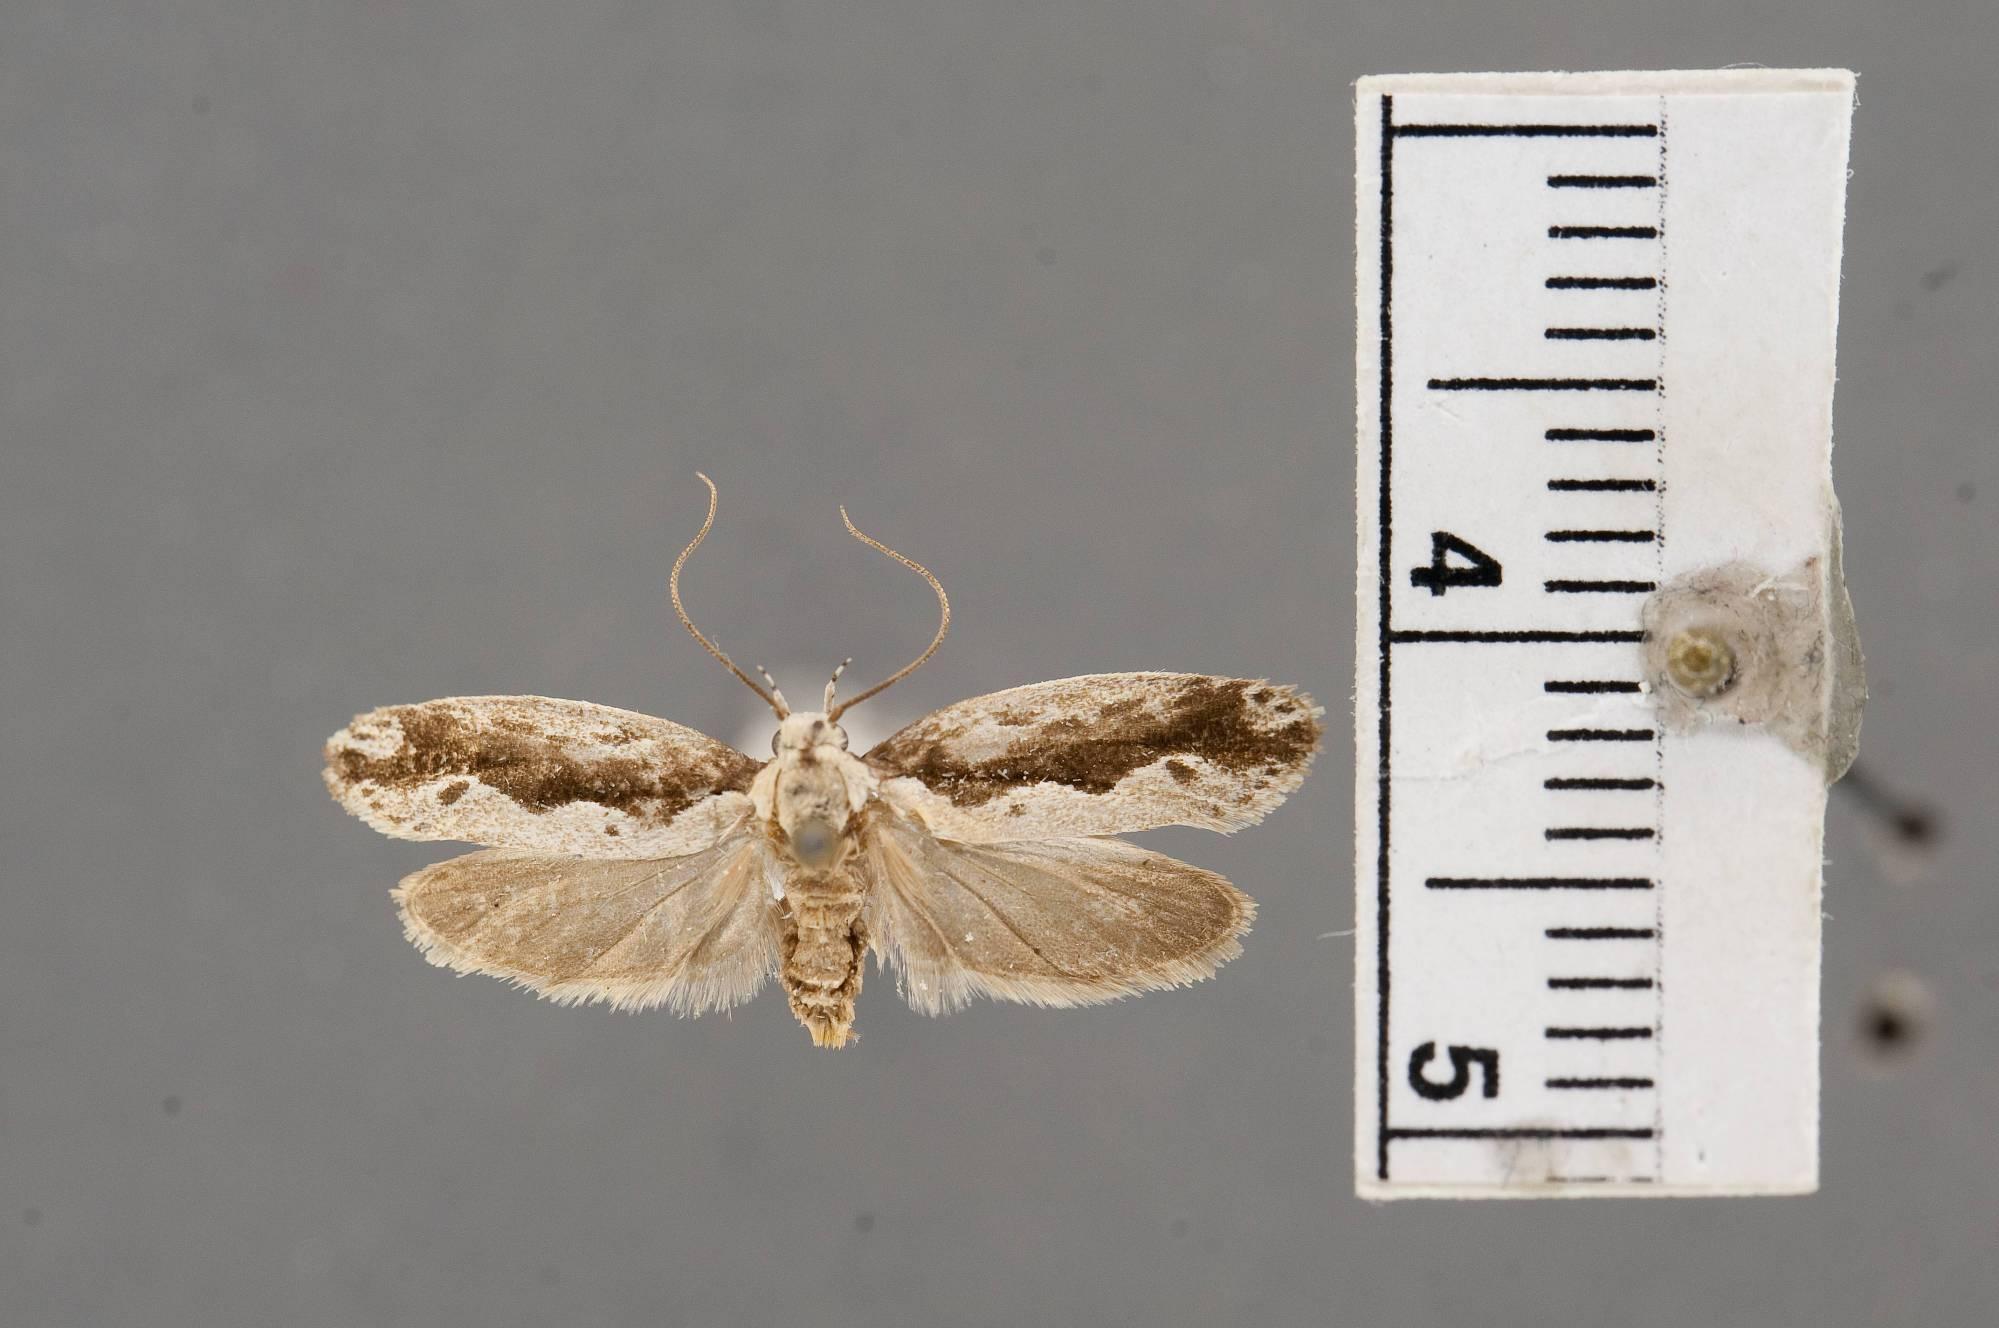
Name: Ethmia semiombra
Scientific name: Ethmia semiombra Dyar, 1902
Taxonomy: Animalia, Arthropoda, Insecta, Lepidoptera, Glossata, Depressariidae, Ethmiinae
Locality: San Diego, California, United States
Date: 12 Jun 1895